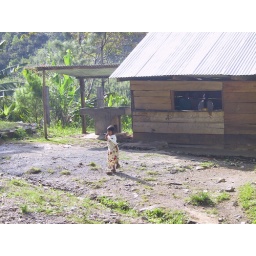
girl near house - Guatemala